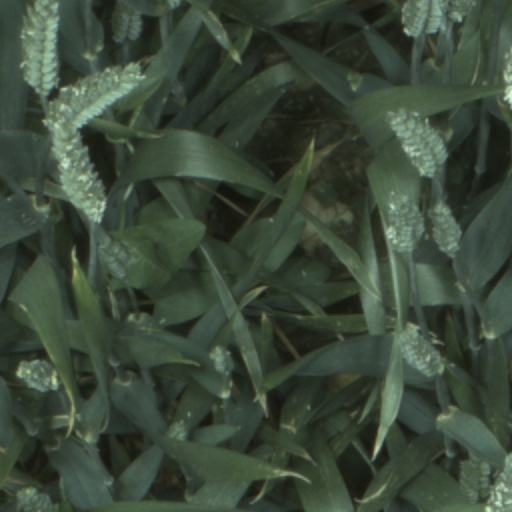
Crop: wheat